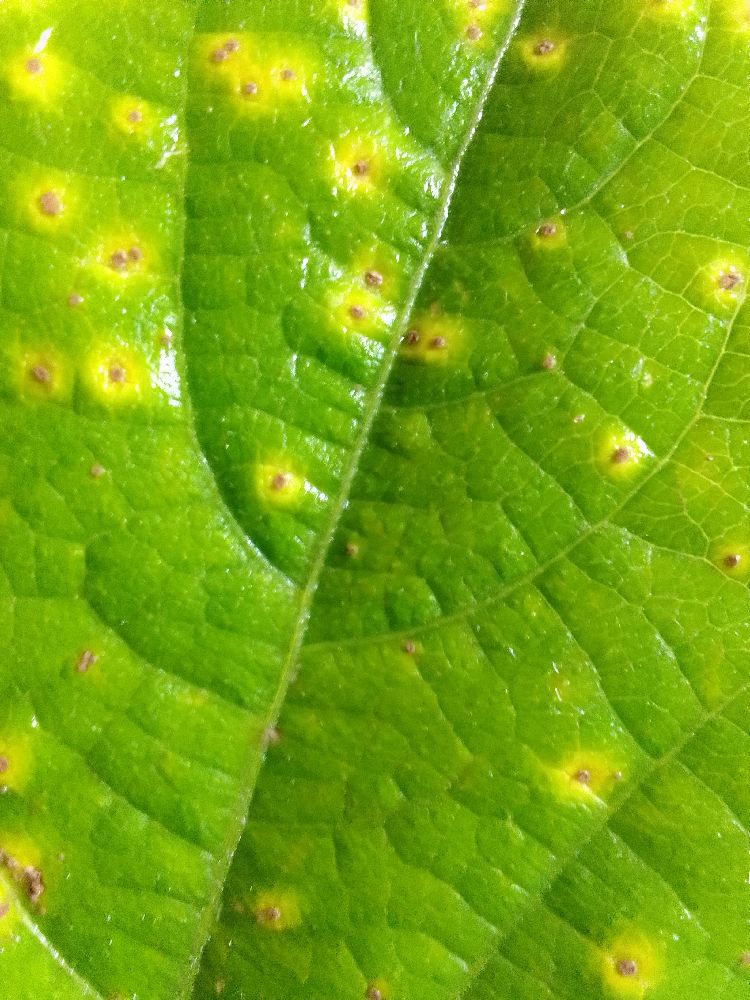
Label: rust